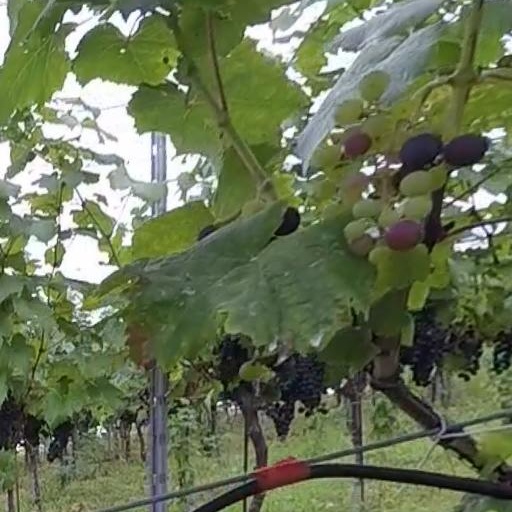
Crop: grape